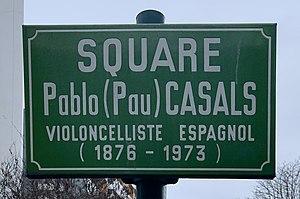
Square Pau Casals (Paris), février 2020.
Le square Pau-Casals est un square du 15ᵉ arrondissement de Paris.